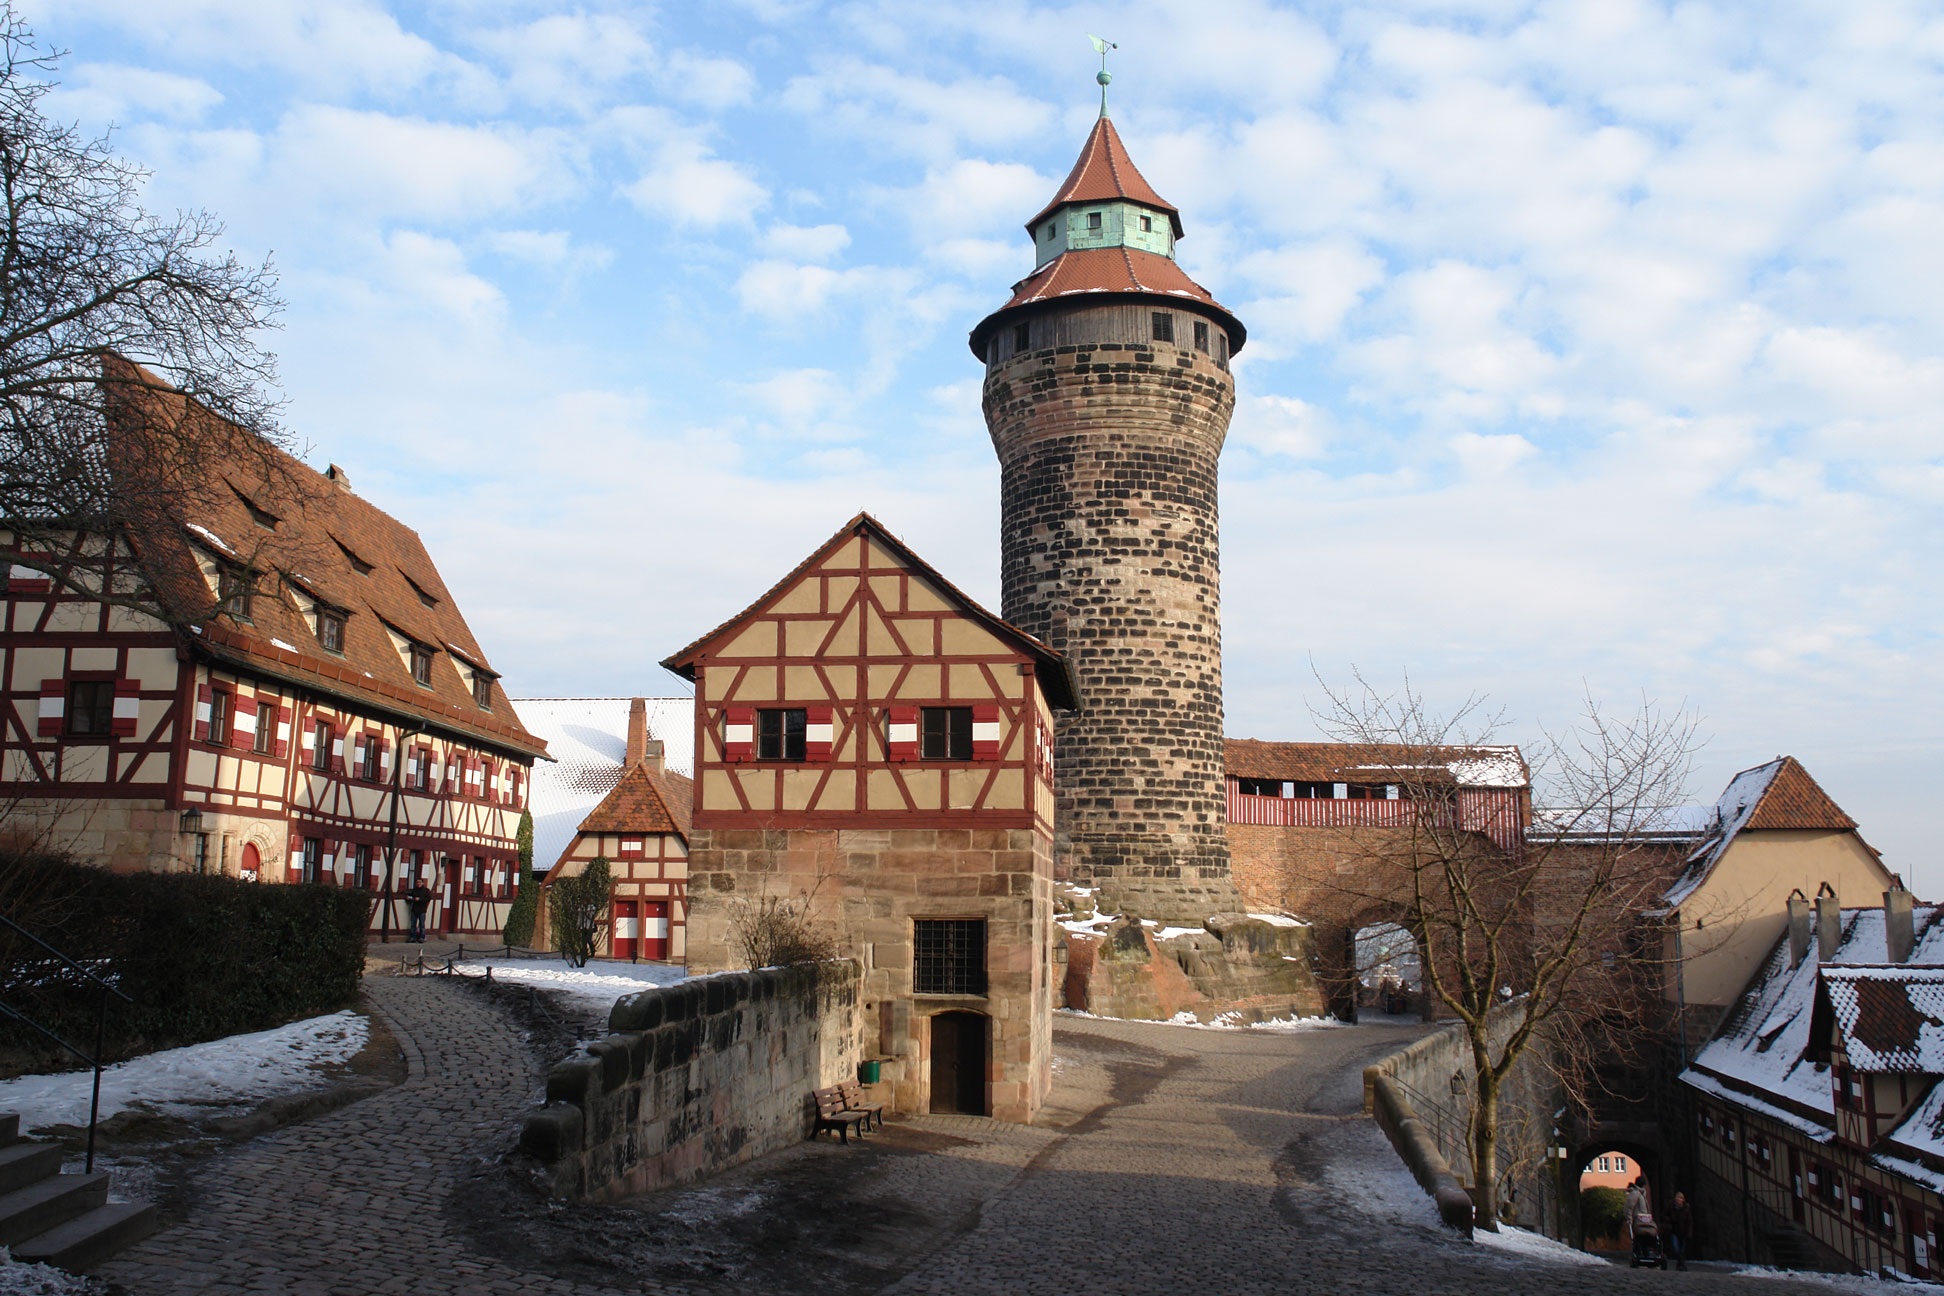
architecture, town, building, chateau, city, village, tower, castle, tourism, monastery, nurnberg